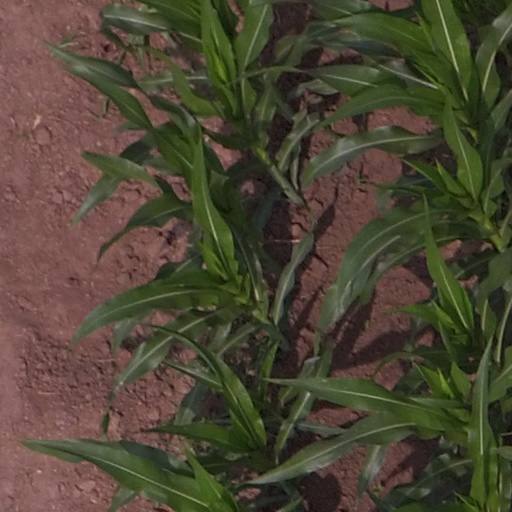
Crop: maize; corn